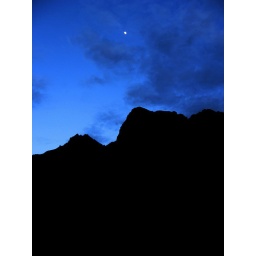
moonrise over canyon wall